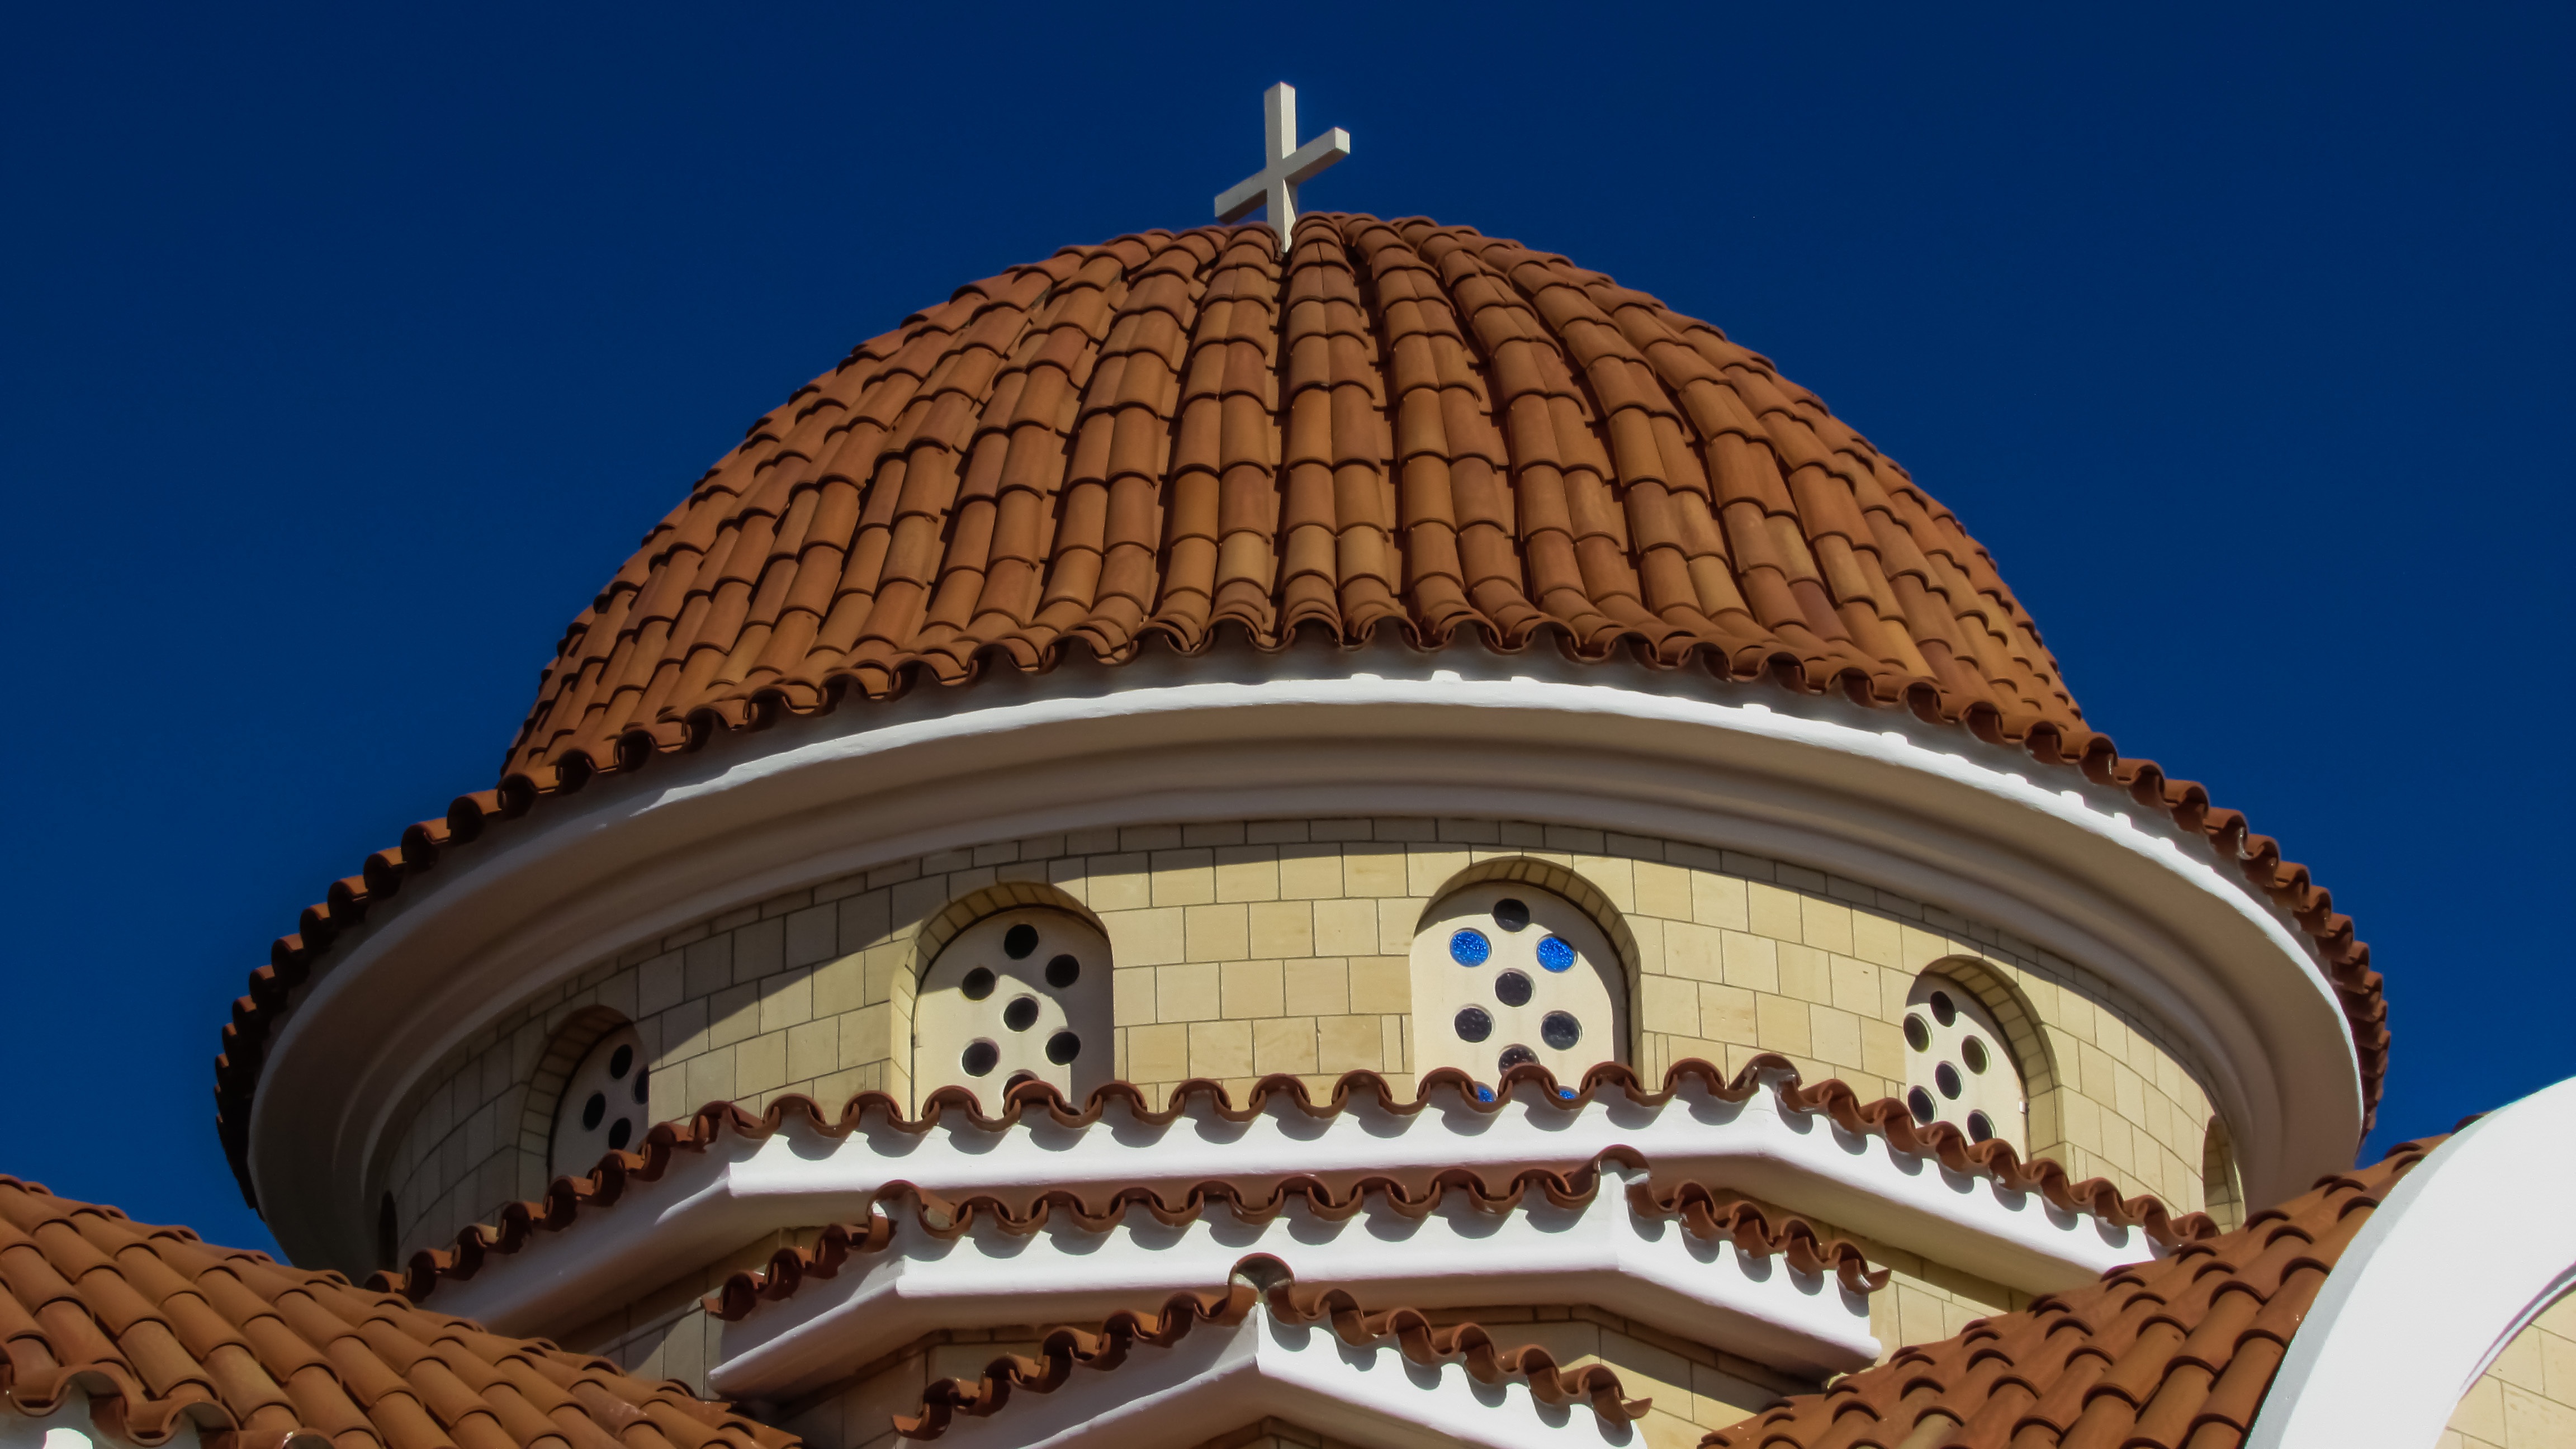
architecture, building, tower, religion, landmark, church, place of worship, temple, monastery, mosque, christianity, orthodox, dome, cyprus, xylotymbou, ayios rafael, byzantine architecture